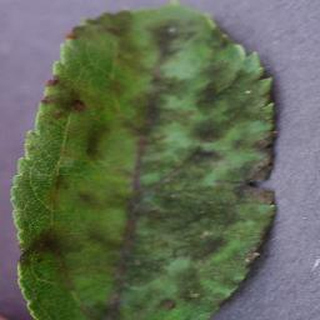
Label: apple_apple_scab